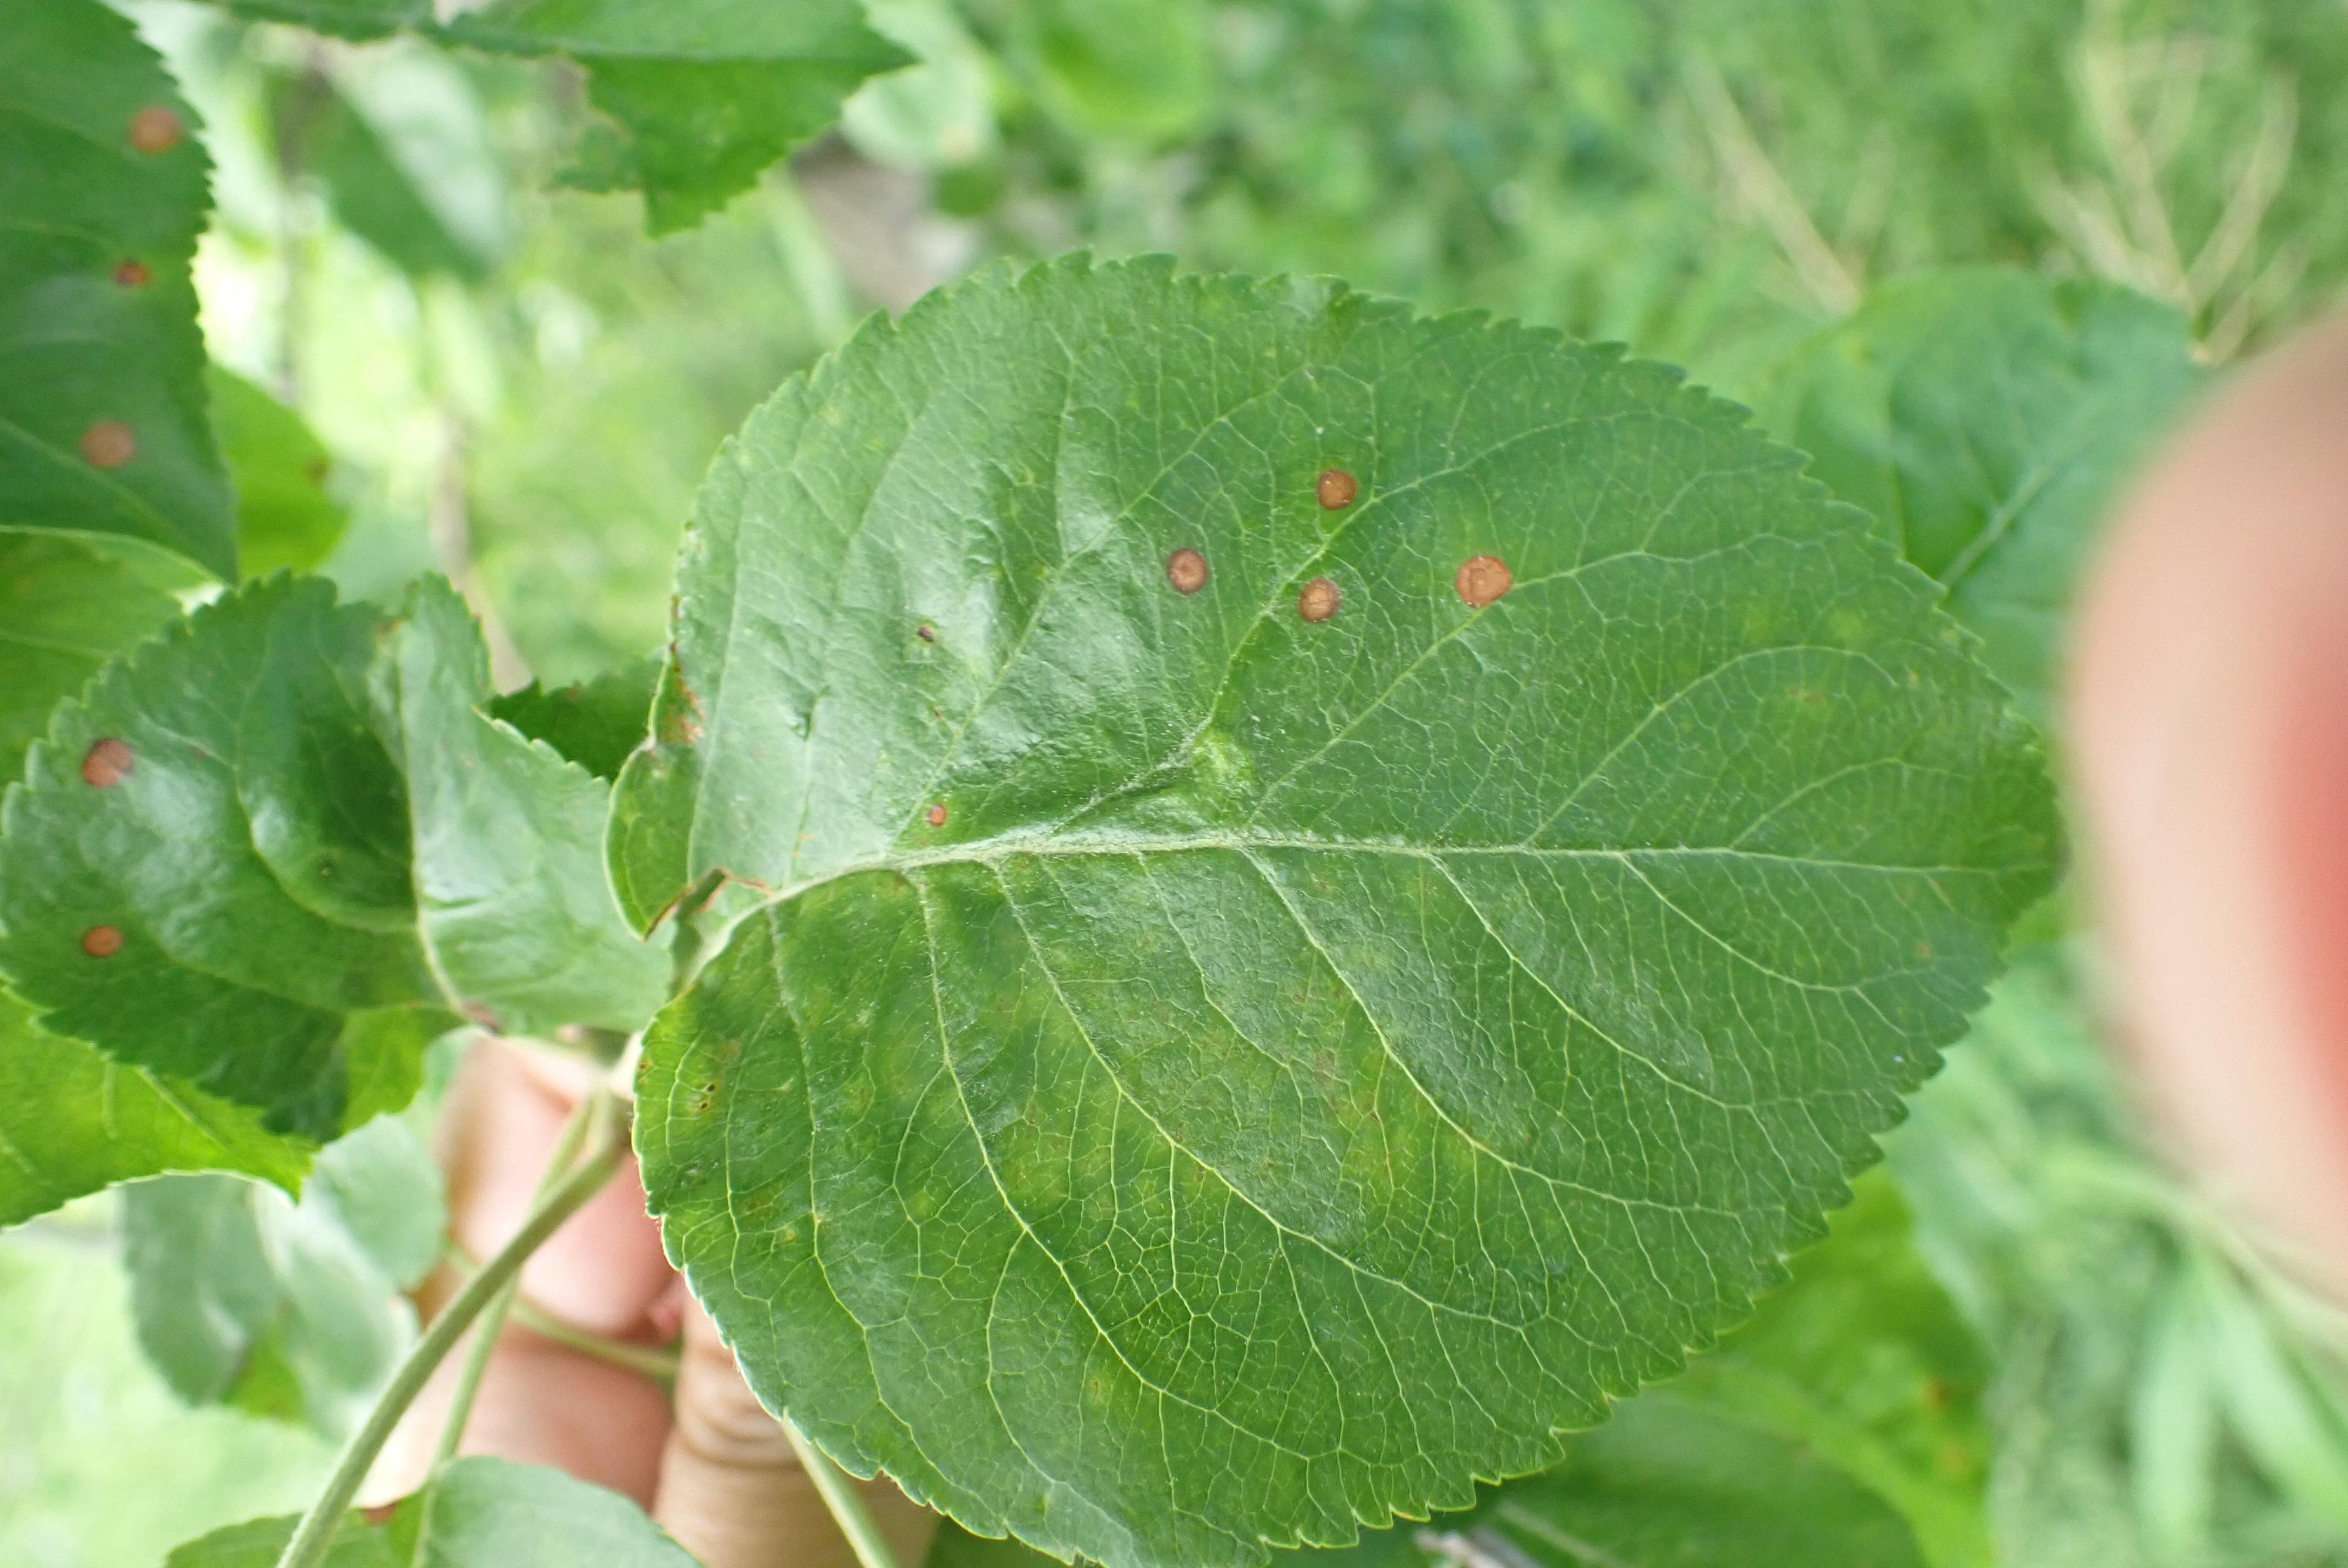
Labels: frog_eye_leaf_spot